Rowdy Rathore

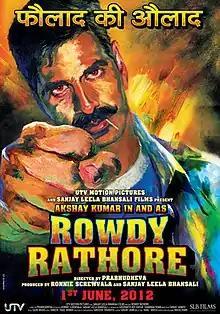
Theatrical release poster

Rowdy Rathore is a 2012 Indian Hindi-language action film directed by Prabhu Deva and produced by Sanjay Leela Bhansali and Ronnie Screwvala under the UTV Motion Pictures and Bhansali Productions banners. A remake of the 2006 Telugu film "Vikramarkudu", based on an original story written by V. Vijayendra Prasad, it stars Akshay Kumar in a dual role of a brave police officer and a thief. The film also features Sonakshi Sinha, Gurdeep Kohli, Yashpal Sharma and Paresh Ganatra in supporting roles, while Nassar portrays the main antagonist. In the film, Vikram Rathore, a brave and honest police officer is killed by a gangster named Baapji. But his team replaces him with Shiva, a thief who happens to be his look-alike, to avenge his death.